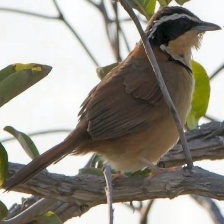
Species: COLLARED CRESCENTCHEST
Scientific name: MELANOPAREIA TORQUATA